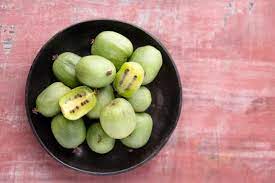
Label: Kiwi